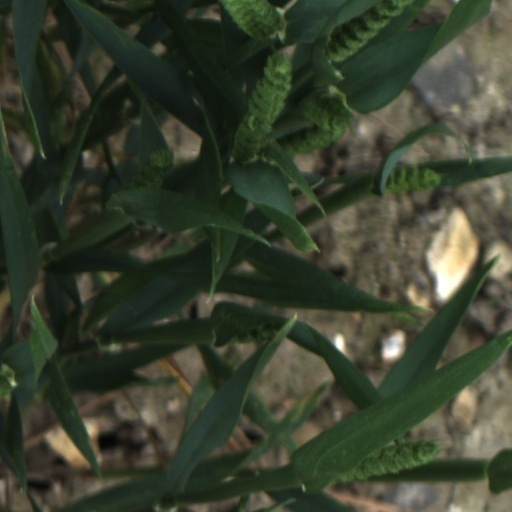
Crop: wheat